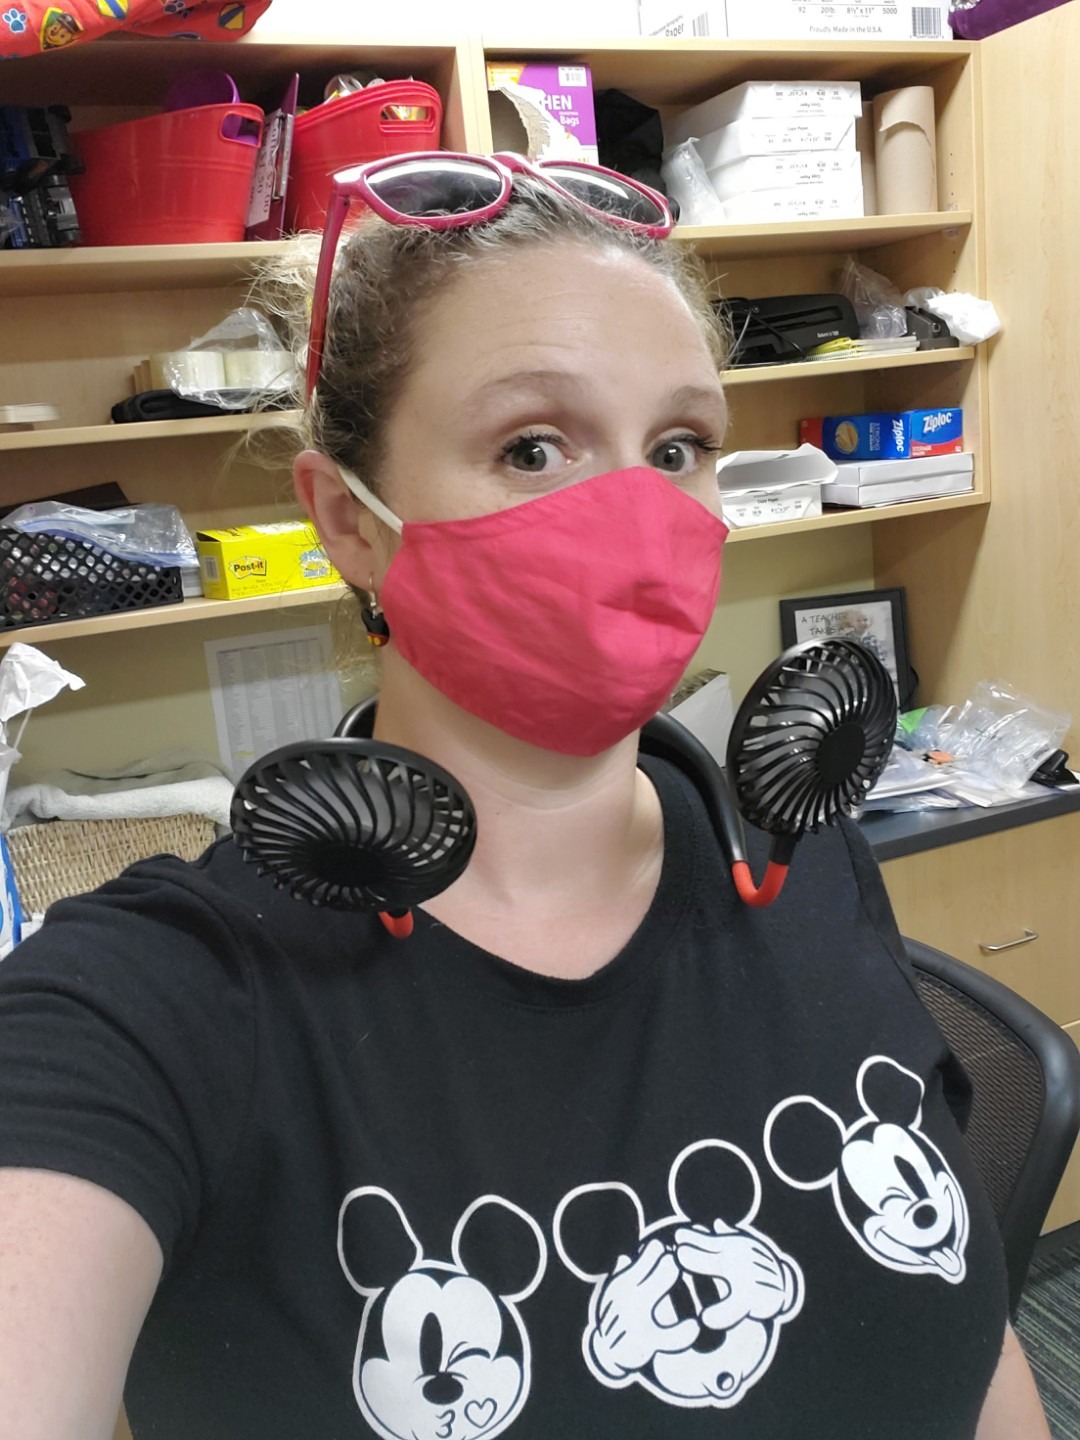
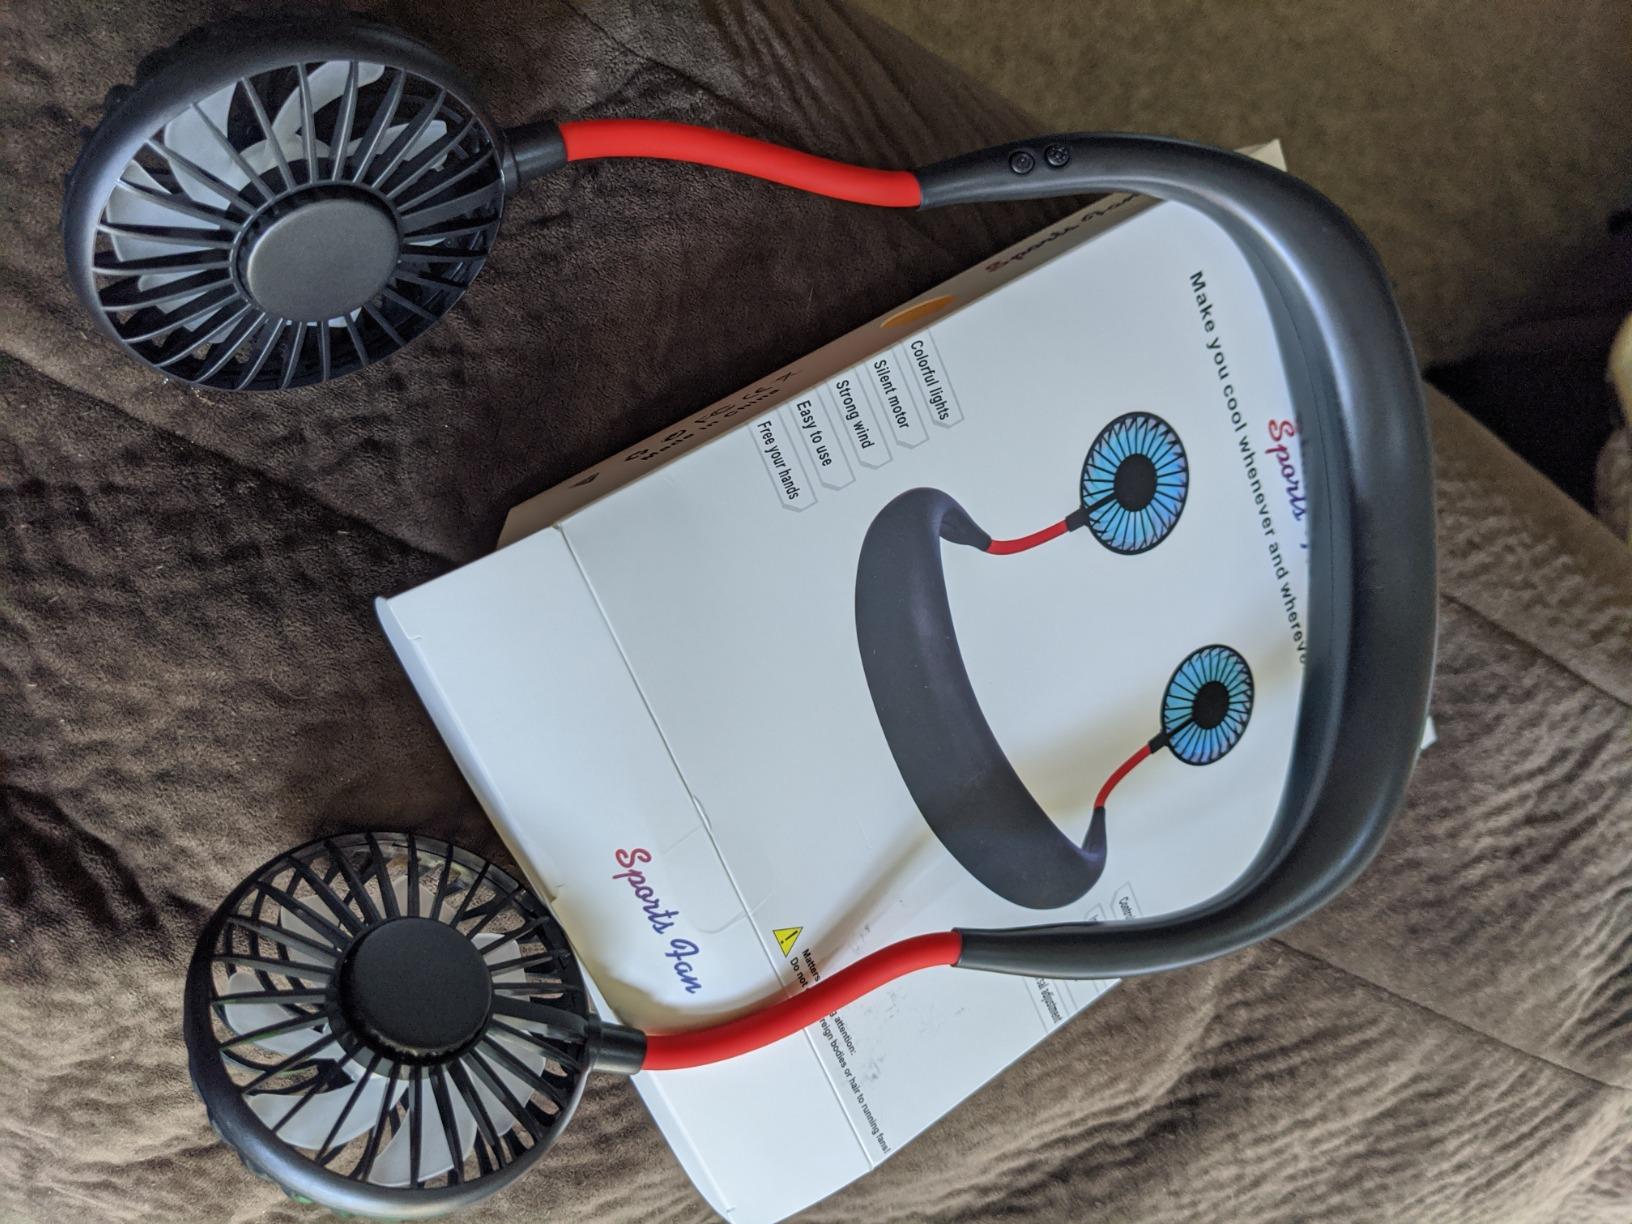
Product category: fan
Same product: yes